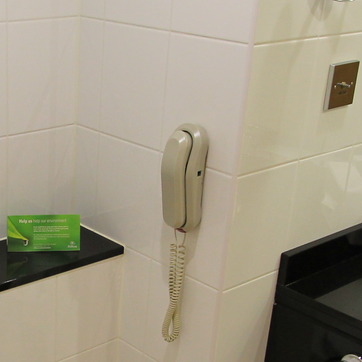
Material: plastic